Hypericum hircinum

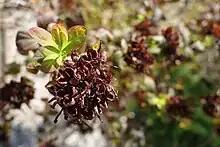
"Hypericum hircinum" in fruit

There are usually around three clusters of flowers on each plant with roughly twenty flowers each. The structure of the flower cluster is a wide pyramid. The flowers themselves are 2–4 cm in diameter, and are more or less globe-shaped when they are budding. The sepals around the flowers vary in size, and are lance-like in shape. They grow larger during the flowering period, but fall off before the fruit ripens. They have glands both on their surface and more densely along their edges.